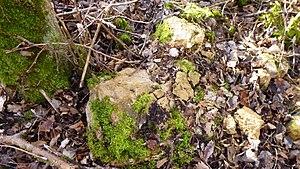
Ferrier antique de Tannerre-en-Puisaye, Tannerre-en-Puisaye, Yonne, région Bourgogne, France. Un des rares blocs de pierre calcaire, avec du mortier d'époque, provenant du fort de la Motte-Champlay qui s'élevait dans le ferrier au Moyen Age"
Le ferrier antique de Tannerre-en-Puisaye est un lieu où sont amassés des résidus d'extraction du fer, datant des époques gauloise puis gallo-romaine. C'est l'un des deux plus grands ferriers de France. Il est situé à Tannerre-en-Puisaye, en France. L'exploitation industrielle du site a cessé lors de son classement comme monument historique en 1982.
Tannerre-en-Puisaye est une commune française située dans le département de l'Yonne en région Bourgogne-Franche-Comté.